Eurostar

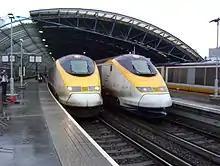
A pair of Eurostar trains at the former Waterloo International station

The original proposals for Eurostar included direct services to Paris and Brussels from cities north of London: Manchester Piccadilly via Birmingham New Street on the West Coast Main Line and Leeds and via Edinburgh Waverley, Newcastle and on the East Coast Main Line.